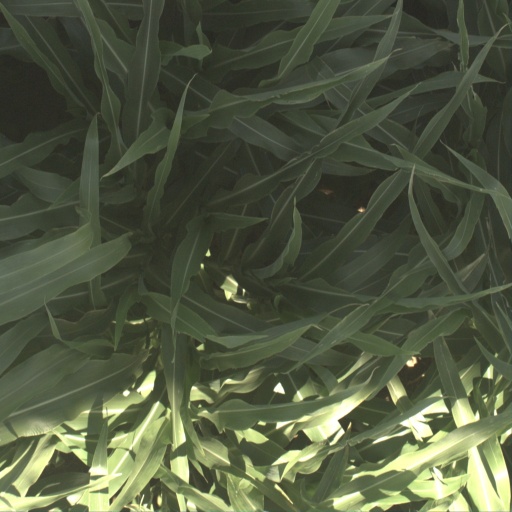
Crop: sorghum